Stavang Church

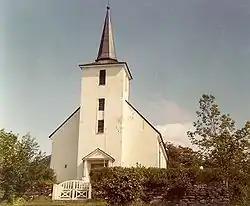
View of the church

Stavang Church is a parish church of the Church of Norway in Kinn Municipality in Vestland county, Norway. It is located in the village of Stavang. It is the main church for the Bru parish which is part of the Sunnfjord prosti (deanery) in the Diocese of Bjørgvin. The whitewashed brick church was built in a long church design in 1957 using plans drawn up by the architect Ole Halvorsen from Bergen. The church seats about 312 people.